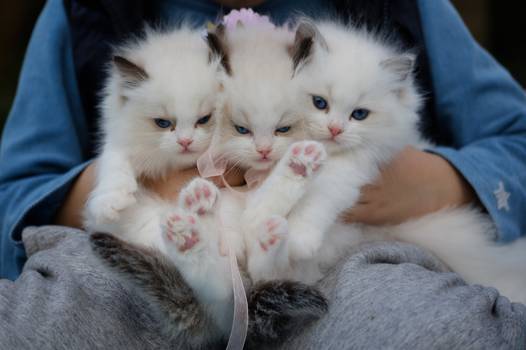
Label: No Watermark